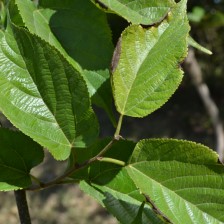
Variety: TaiwanStraberry